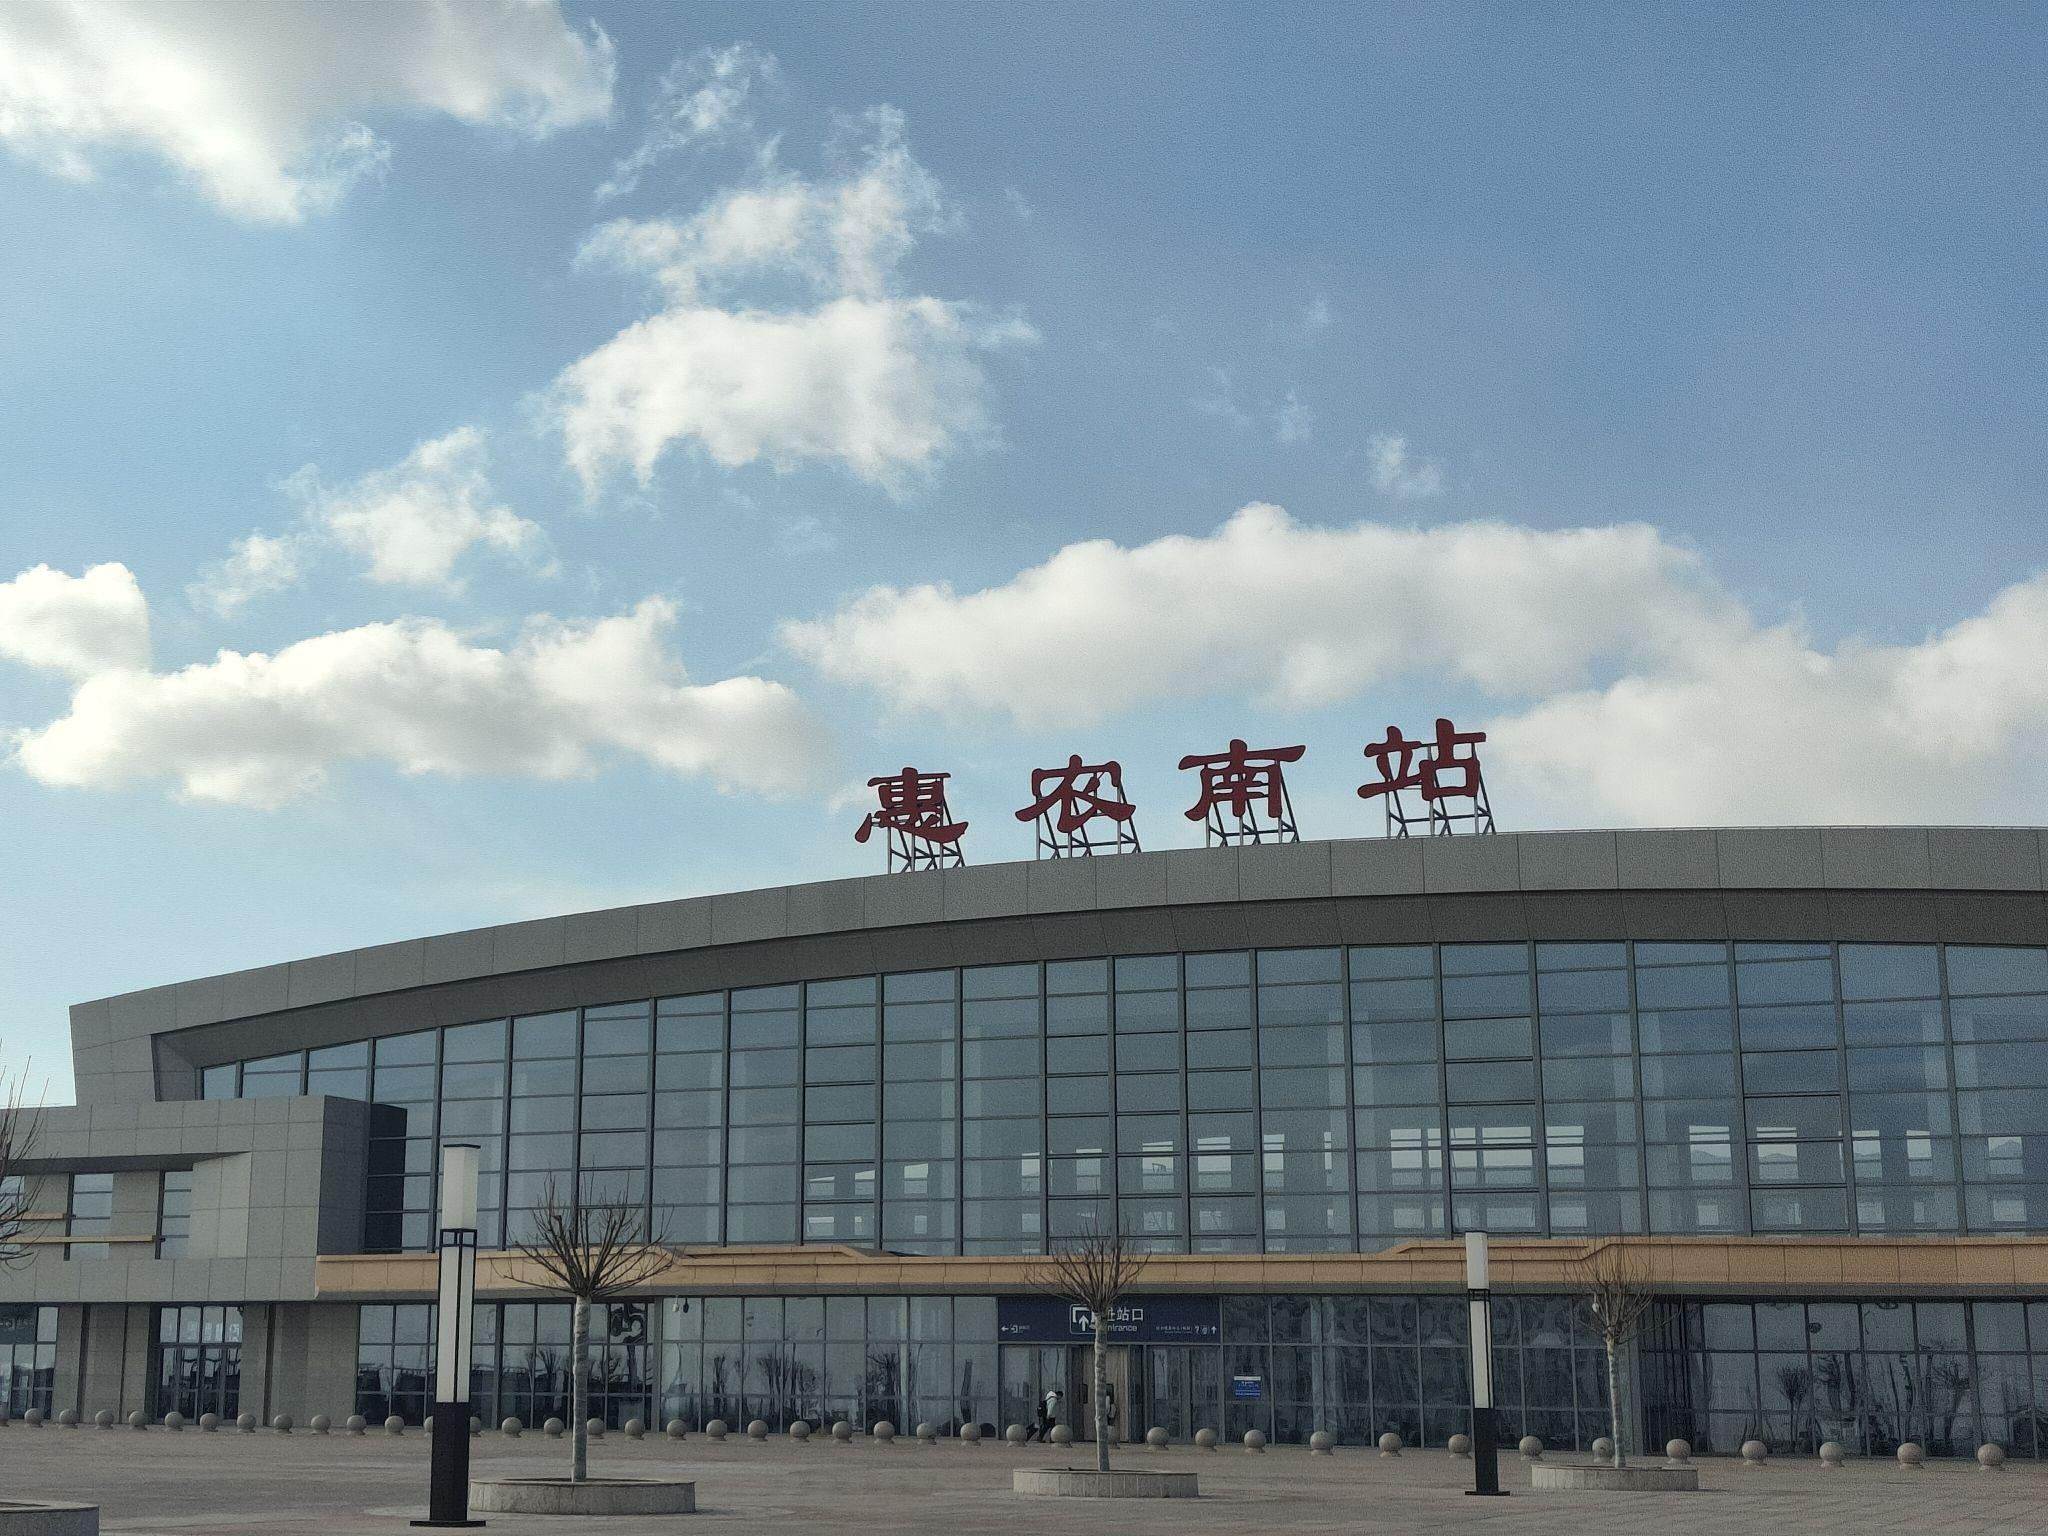
地标名称：惠农南站
所在城市：石嘴山市·惠农区